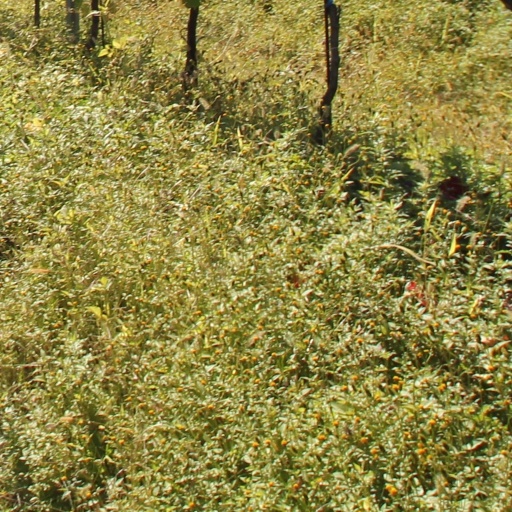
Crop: grape